HaMerotz LaMillion 6

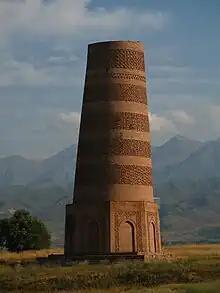
Teams ended this leg in Kyrgyzstan at the Burana Tower in the Chuy Valley.

For this season's final Double Battle, teams had to memorize a board listing the 12 animals of the Chinese zodiac, which was incorporated into the Kyrgyz calendar, and three celebrities born under the year of each animal. Teams would then make their way to a field with 36 pyramids, each listing one of the 36 celebrities. Teams would spin a wheel and one team member had to find pyramids listing the celebrities listed under whatever animal the wheel landed on. The first team to bring back two out of the three correct pyramids would win the round. The first team to win two rounds would win the Double Battle. The team that lost the final Double Battle had to wait out a 15-minute penalty.